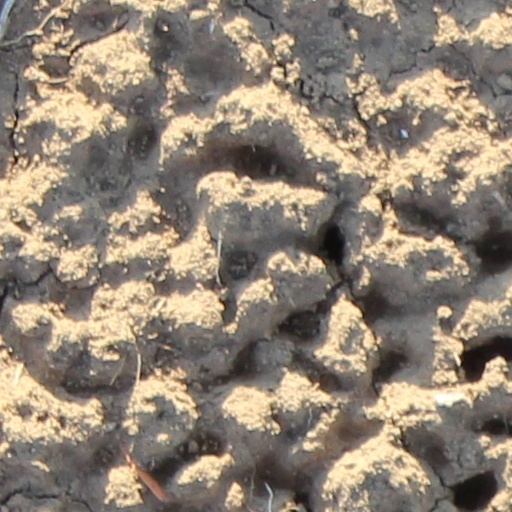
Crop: wheat